William Bullock (inventor)

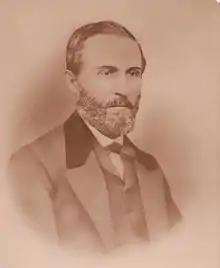
Undated portrait

William Bullock (1813 – April 12, 1867) was an American inventor whose 1863 improvements to Richard March Hoe's rotary printing press helped revolutionize the printing industry due to its great speed and efficiency. A few years after his invention, Bullock was accidentally killed by his own web rotary press.